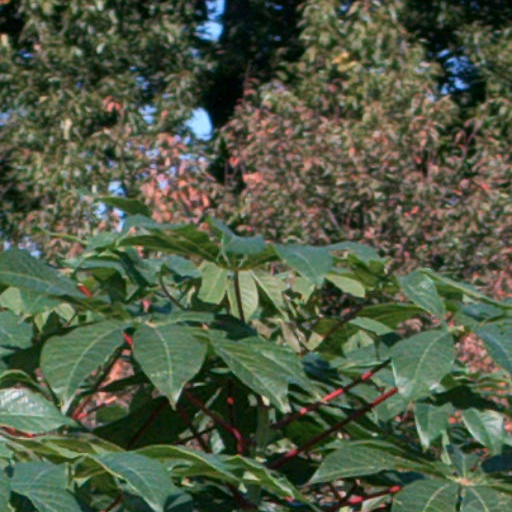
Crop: cassava